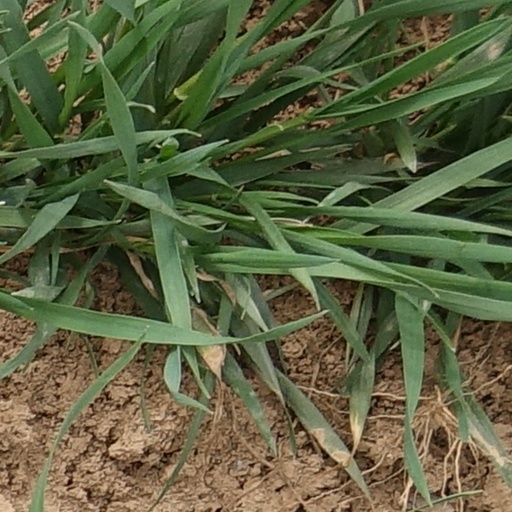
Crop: wheat